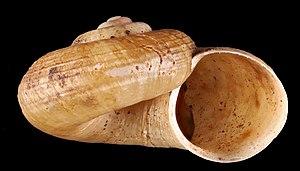
spécimen collecté sur la localité de Crête de Village, île de Basse-Terre, Guadeloupe
Les mollusques non marins de la Guadeloupe sont une partie de la faune de mollusques de la Guadeloupe. Un certain nombre d'espèces de mollusques non marins se trouvent à l'état sauvage en Guadeloupe.
Amphicyclotulus perplexus est une espèce d'escargot operculé de la famille des Neocyclotidae, endémique de l'île de Basse-Terre, en Guadeloupe.